Ulla Preeden

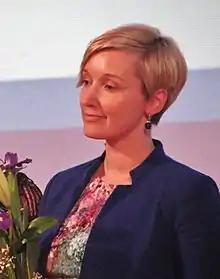
Ulla Preeden in 2015

Preeden studied at the University of Tartu here she gained her PhD in geology in 2008. Her thesis considered secondary magnetization of Sedimentary rocks.